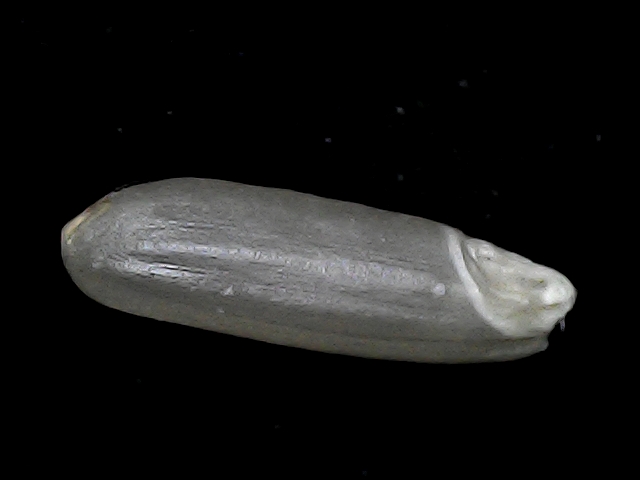
Rice variety: BD70